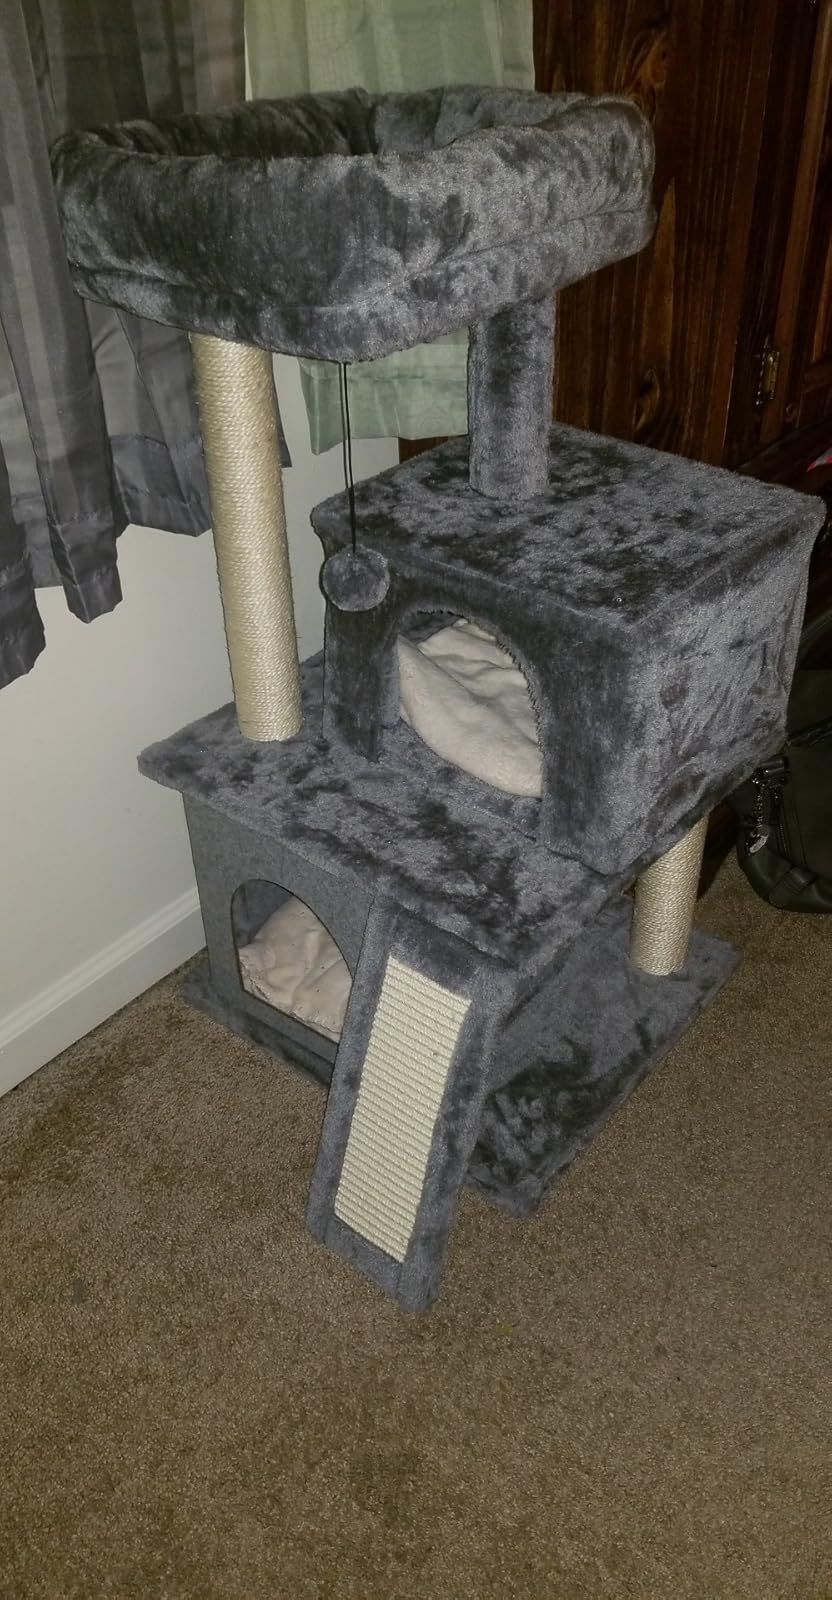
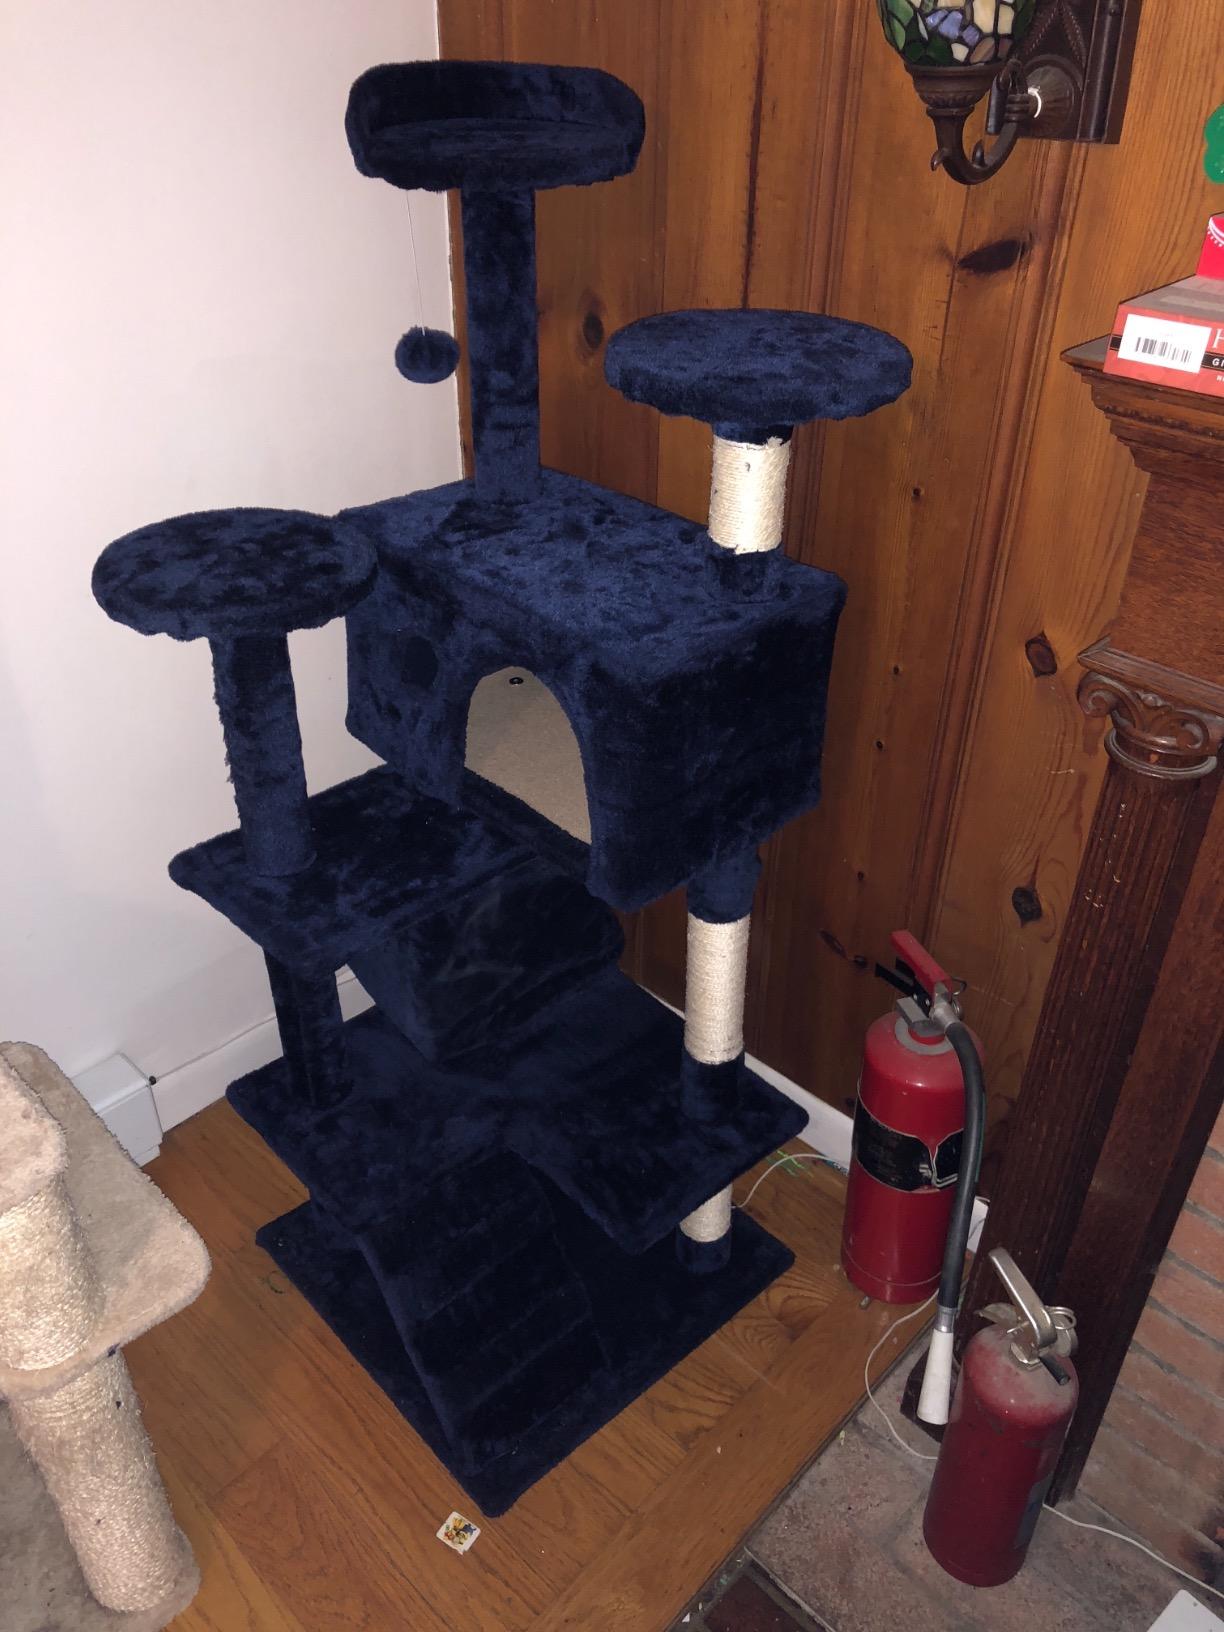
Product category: items_cat tree
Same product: no